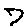
Label: 7